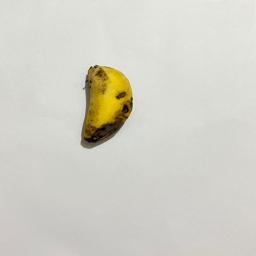
Banana variety: Sabri Kola